Free Hit Danka

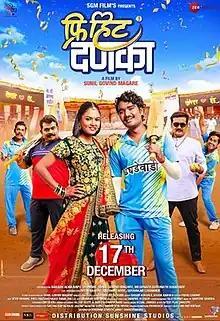
Theatrical release poster

Free Hit Danka is a 2021 Indian Marathi-language comedy drama film directed by Sunil Magare. The film stars Somnath Awghade, Tanaji Galgunde, Arbaz Shaikh and Suresh Vishwakarma. It was theatrically released on 17 December 2021.